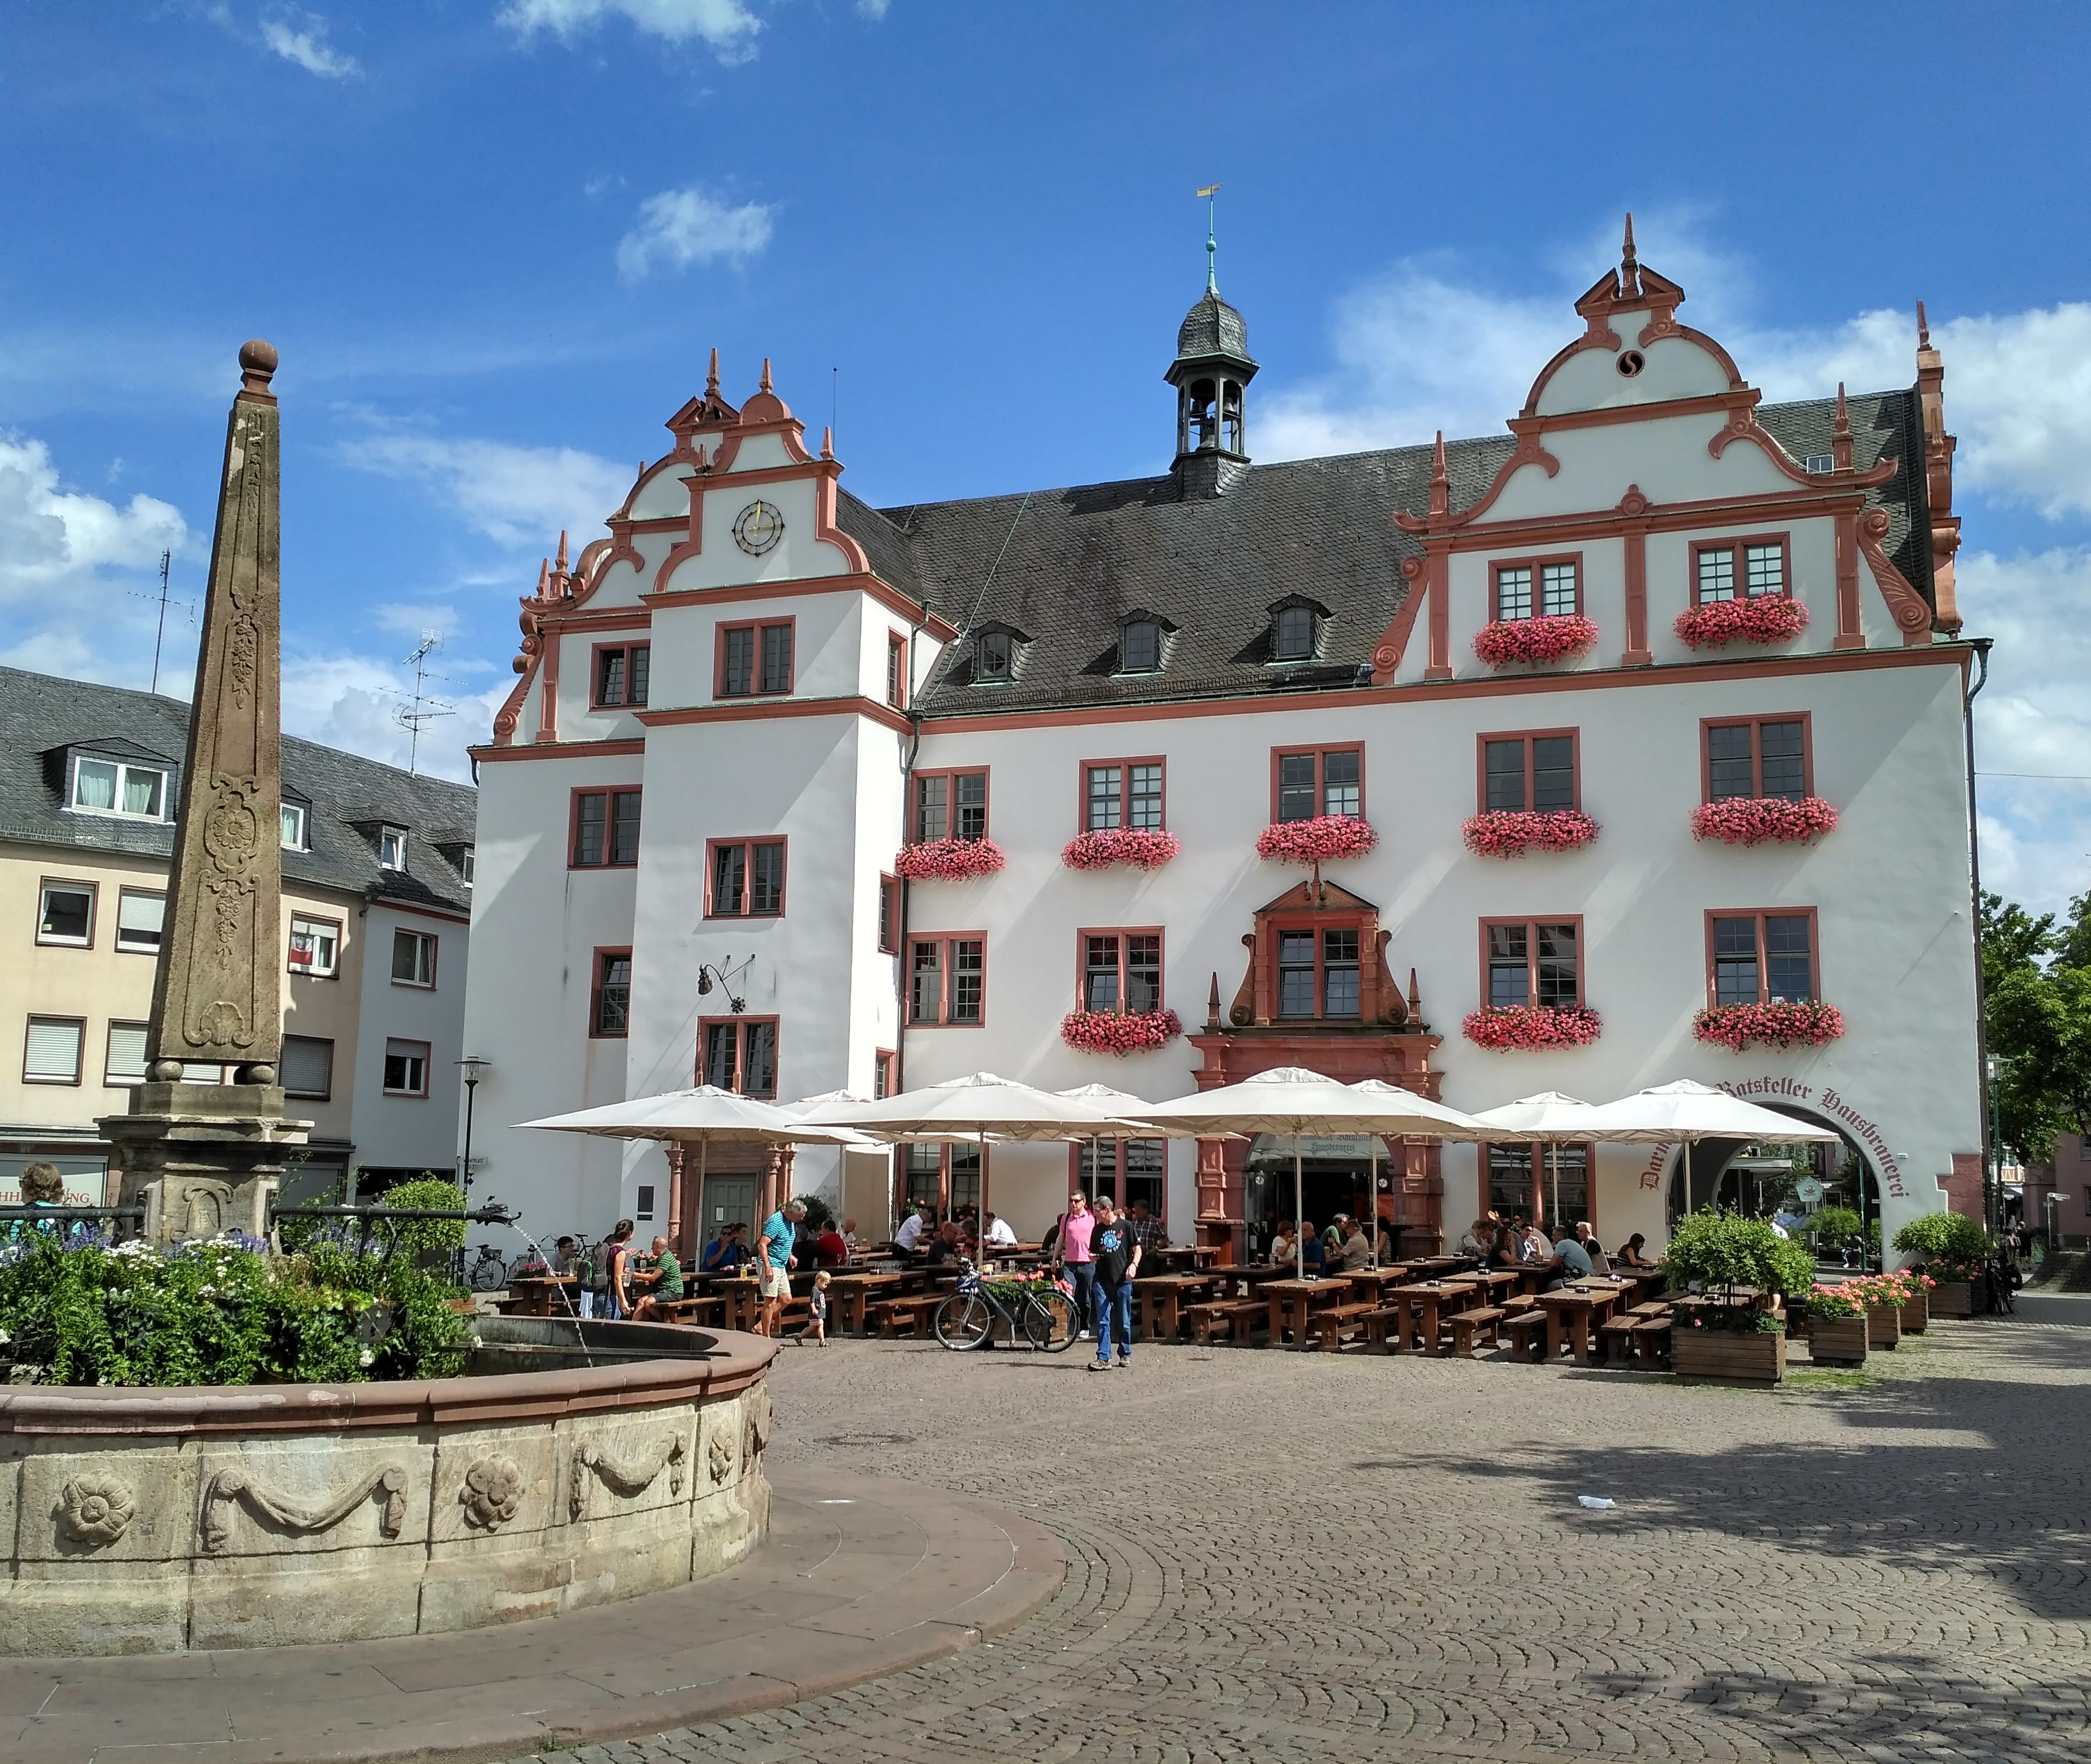
town, chateau, palace, vacation, village, tower, plaza, landmark, marketplace, tourism, beer, flowers, places of interest, germany, town square, estate, hesse, darmstadt, brewery, neighbourhood, town hall, beer garden, germany map, old town hall, ratskeller, brew pubs